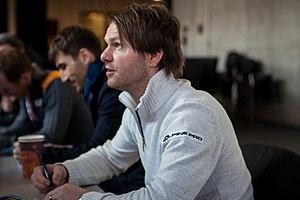
Jan Mazoch est un ancien sauteur à ski tchèque.